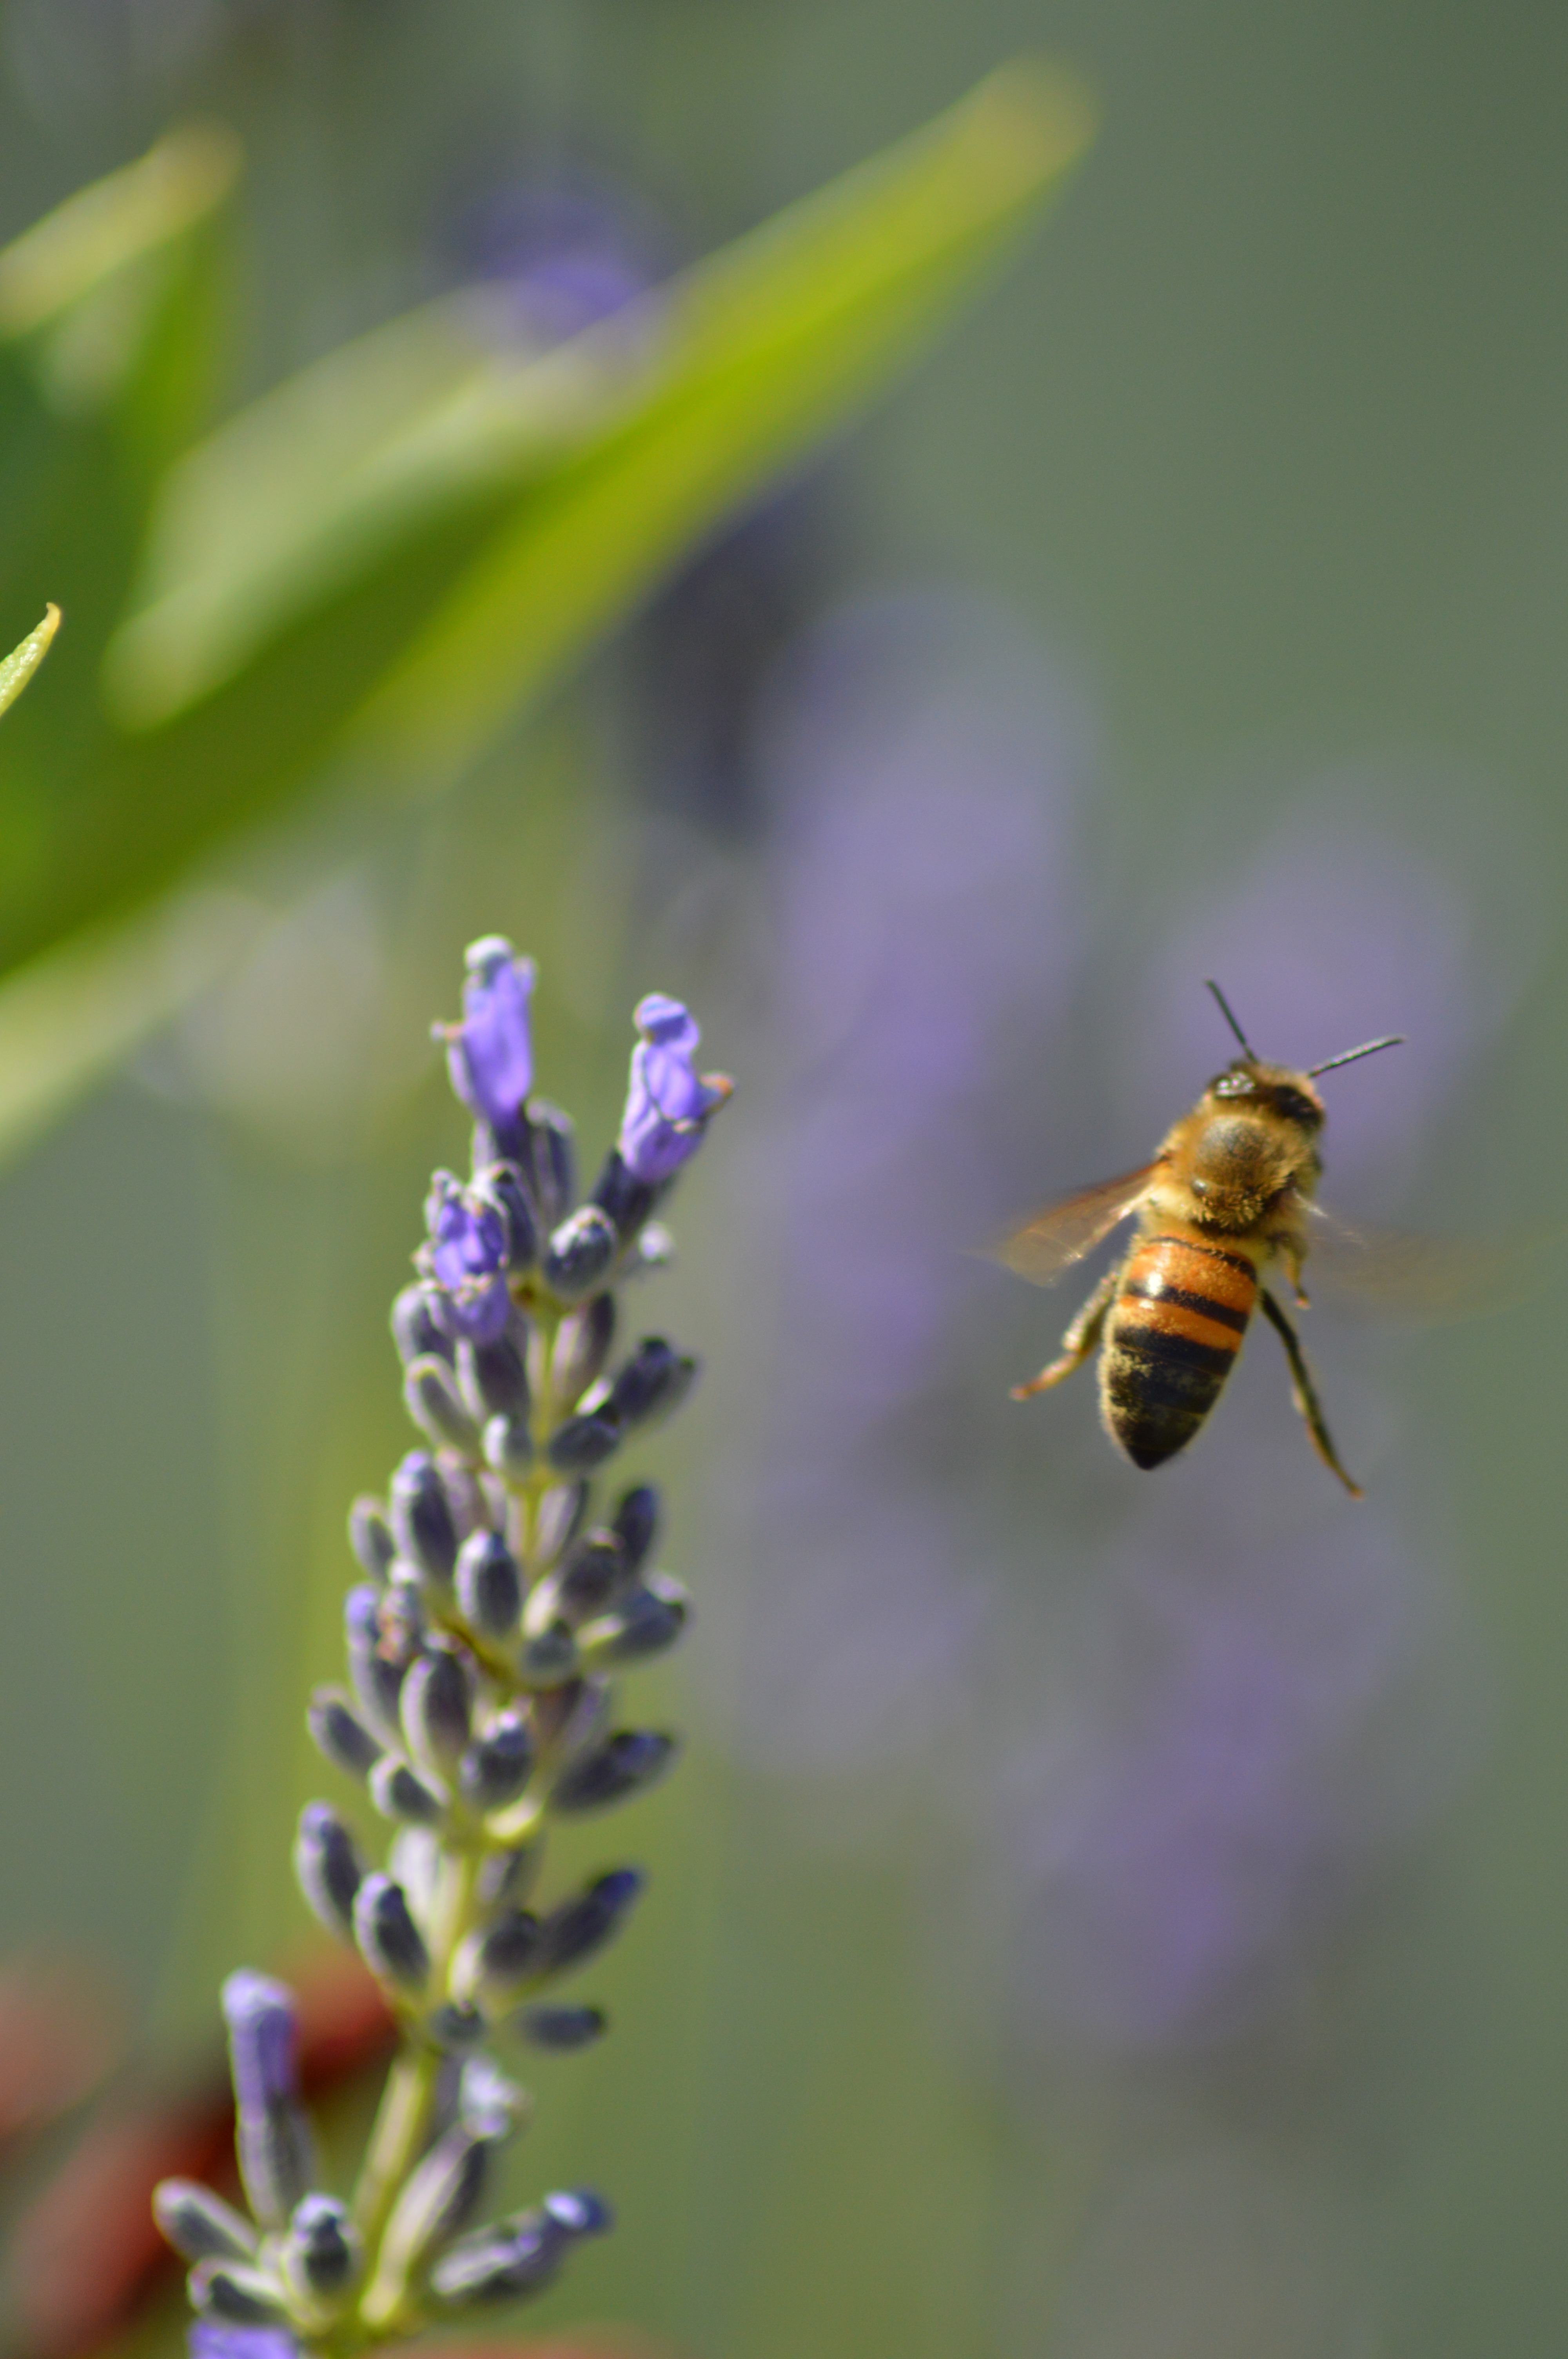
nature, blossom, plant, photography, leaf, flower, pollen, green, insect, flight, botany, flora, fauna, invertebrate, wildflower, close up, bee, insects, nectar, macro photography, honey bee, bourdon, plant stem, membrane winged insect